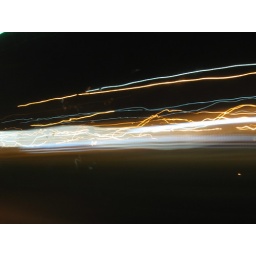
Long Exposer of the lights on a building while in a car